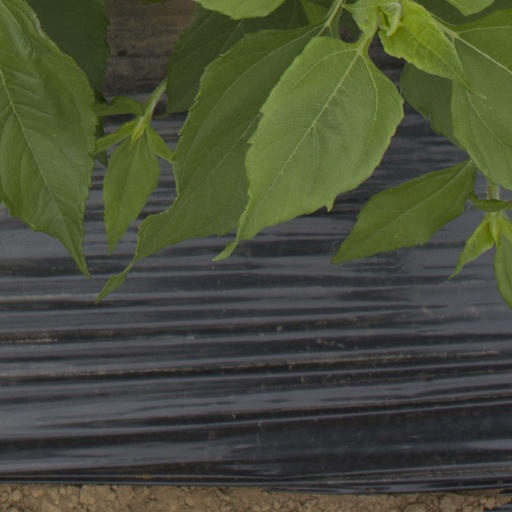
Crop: Jerusalem artichoke